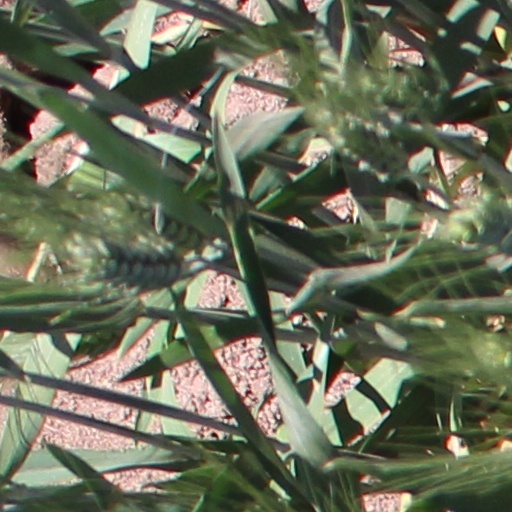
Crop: wheat